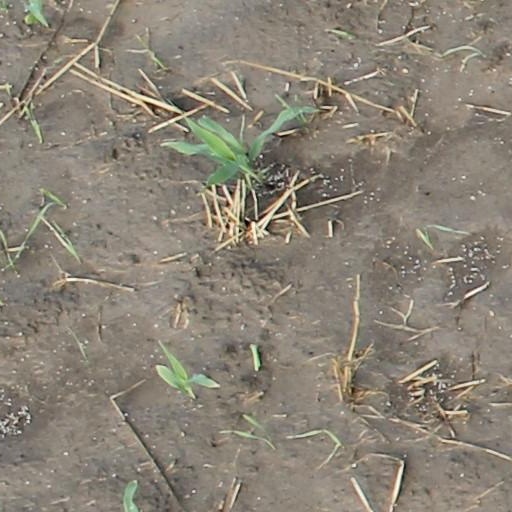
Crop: maize; corn